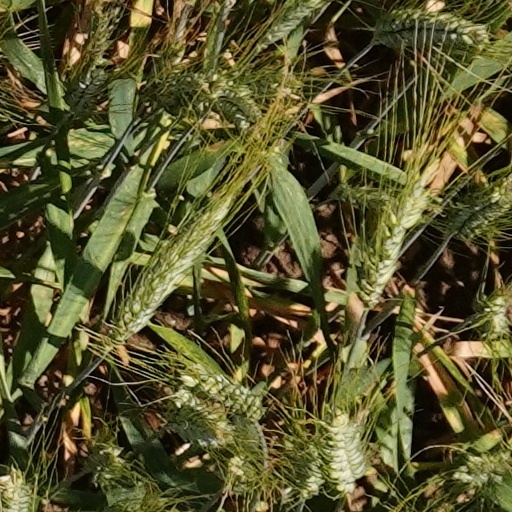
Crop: wheat